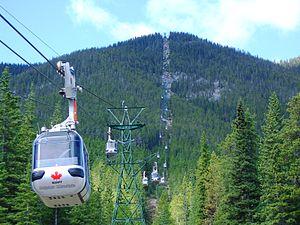
Le mont Sulphur est une montagne des Rocheuses canadiennes, située dans le Parc National Banff au Canada.